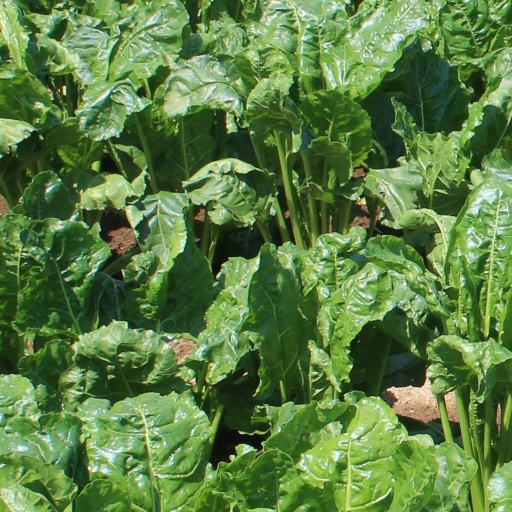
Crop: sugar beet